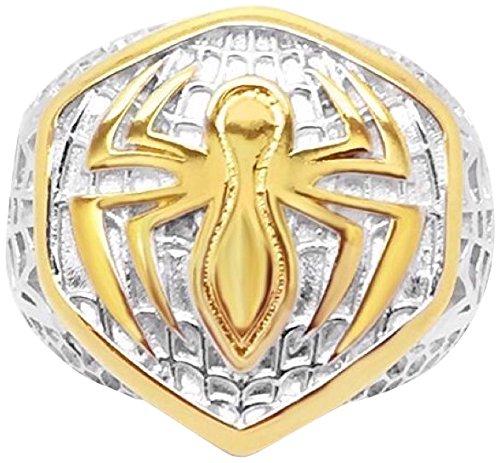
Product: Marvel's Men's Spider-Man Ring – 9
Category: Clothing, Shoes & Jewelry | Men | Jewelry | Rings
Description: Great Condition.
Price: $190.82
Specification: ProductDimensions:0.8x0.8x1inches|ItemWeight:12.8ounces|ShippingWeight:12.8ounces(Viewshippingratesandpolicies)|DomesticShipping:ItemcanbeshippedwithinU.S.|InternationalShipping:ThisitemcanbeshippedtoselectcountriesoutsideoftheU.S.LearnMore|ASIN:B077KRJQV9|Itemmodelnumber:Men'sSpider-ManRing-9|Manufacturerrecommendedage:18yearsandup